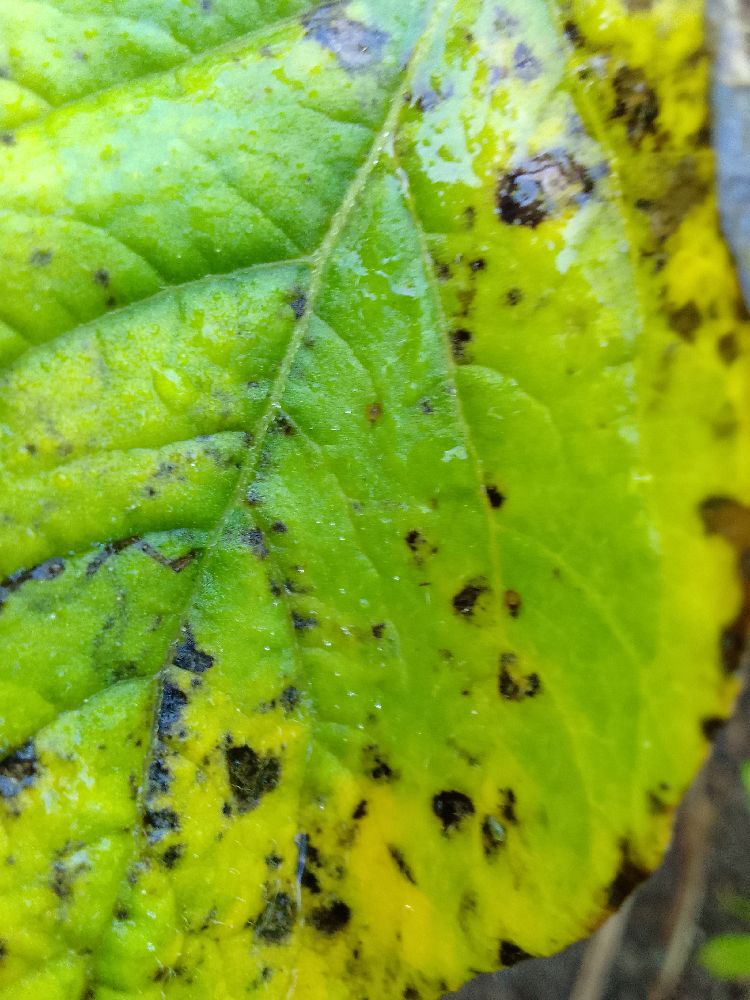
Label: Early blight